Oneworld

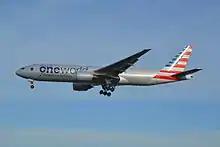
An American Airlines Boeing 777-200ER in Oneworld livery in 2014

On 26 May 2009, Russian airline S7 Airlines was unanimously elected to the alliance. It became a full member on 15 November 2010, adding to Oneworld one of the most extensive networks covering Russia and the Commonwealth of Independent States (CIS). It expanded the Oneworld network to another 54 cities, 35 of them in Russia. The airline's subsidiary Globus Airlines joined Oneworld at the same time as an affiliate member.